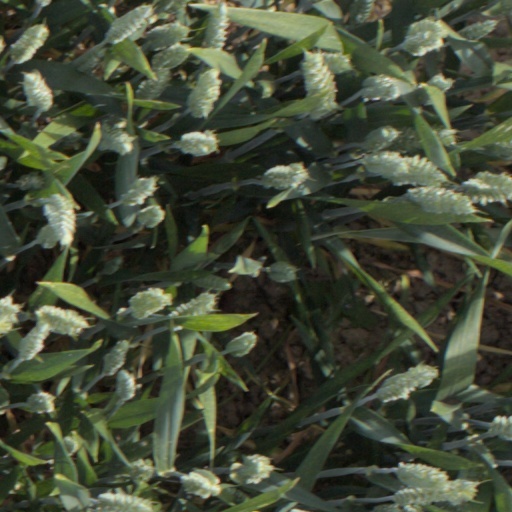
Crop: wheat